Mississippi River

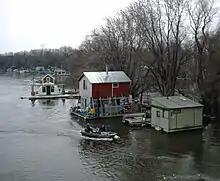
Community of boathouses on the Mississippi River in Winona, MN (2006)

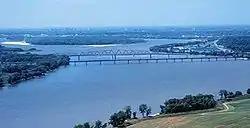
The Mississippi River at the Chain of Rocks just north of St. Louis (2005)

In March 1876, the Mississippi suddenly changed course near the settlement of Reverie, Tennessee, leaving a small part of Tipton County, Tennessee, attached to Arkansas and separated from the rest of Tennessee by the new river channel. Since this event was an avulsion, rather than the effect of incremental erosion and deposition, the state line still follows the old channel.